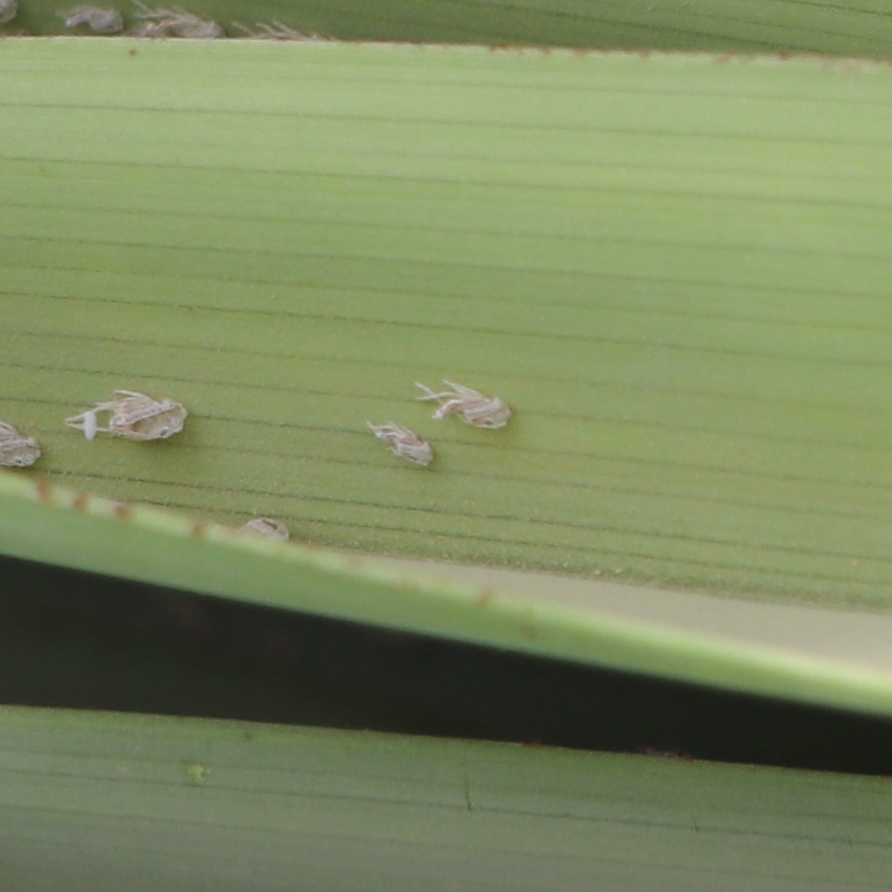
Label: Bug